Coventry Climax

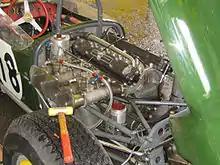
2.5L FPF in Lotus 18

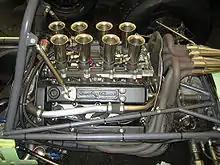
FWMV Mk.III on Lotus 24

The FPF was a double overhead cam all-aluminium four-cylinder that was essentially half of the above FPE V8 engine, which was designed as a pure racing engine from the outset. Designed in 1955 and becoming available in 1956, it had gear-driven camshafts, steel alloy cylinder sleeves, and individual oil scavenge as well as pressure feed pumps for a dry sump system. Carburetion was by two twin-choke Weber DCO side-draft carburettors.